Kostadin Varimezov

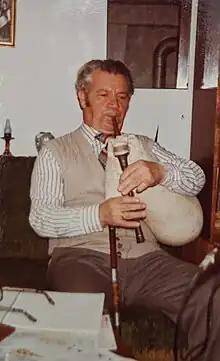
Kostadin Varimezov playing the gaida (Bulgarian bagpipe)

Kostadin Varimezov (1918-2002) was among the best-known Bulgarian bagpipers (gaidari). He was born in the village of Rosenovo, Burgas Province. In 1954, he was appointed to the Folk Song Ensemble of Radio Bulgaria. He retired from the ensemble in 1978, and with his wife Todora, established a rural residence where they entertained friends and family with music as a central feature. He toured with the band Balkana, composed of the singers of Trio Bulgarka and several other musicians, in more than 30 countries.